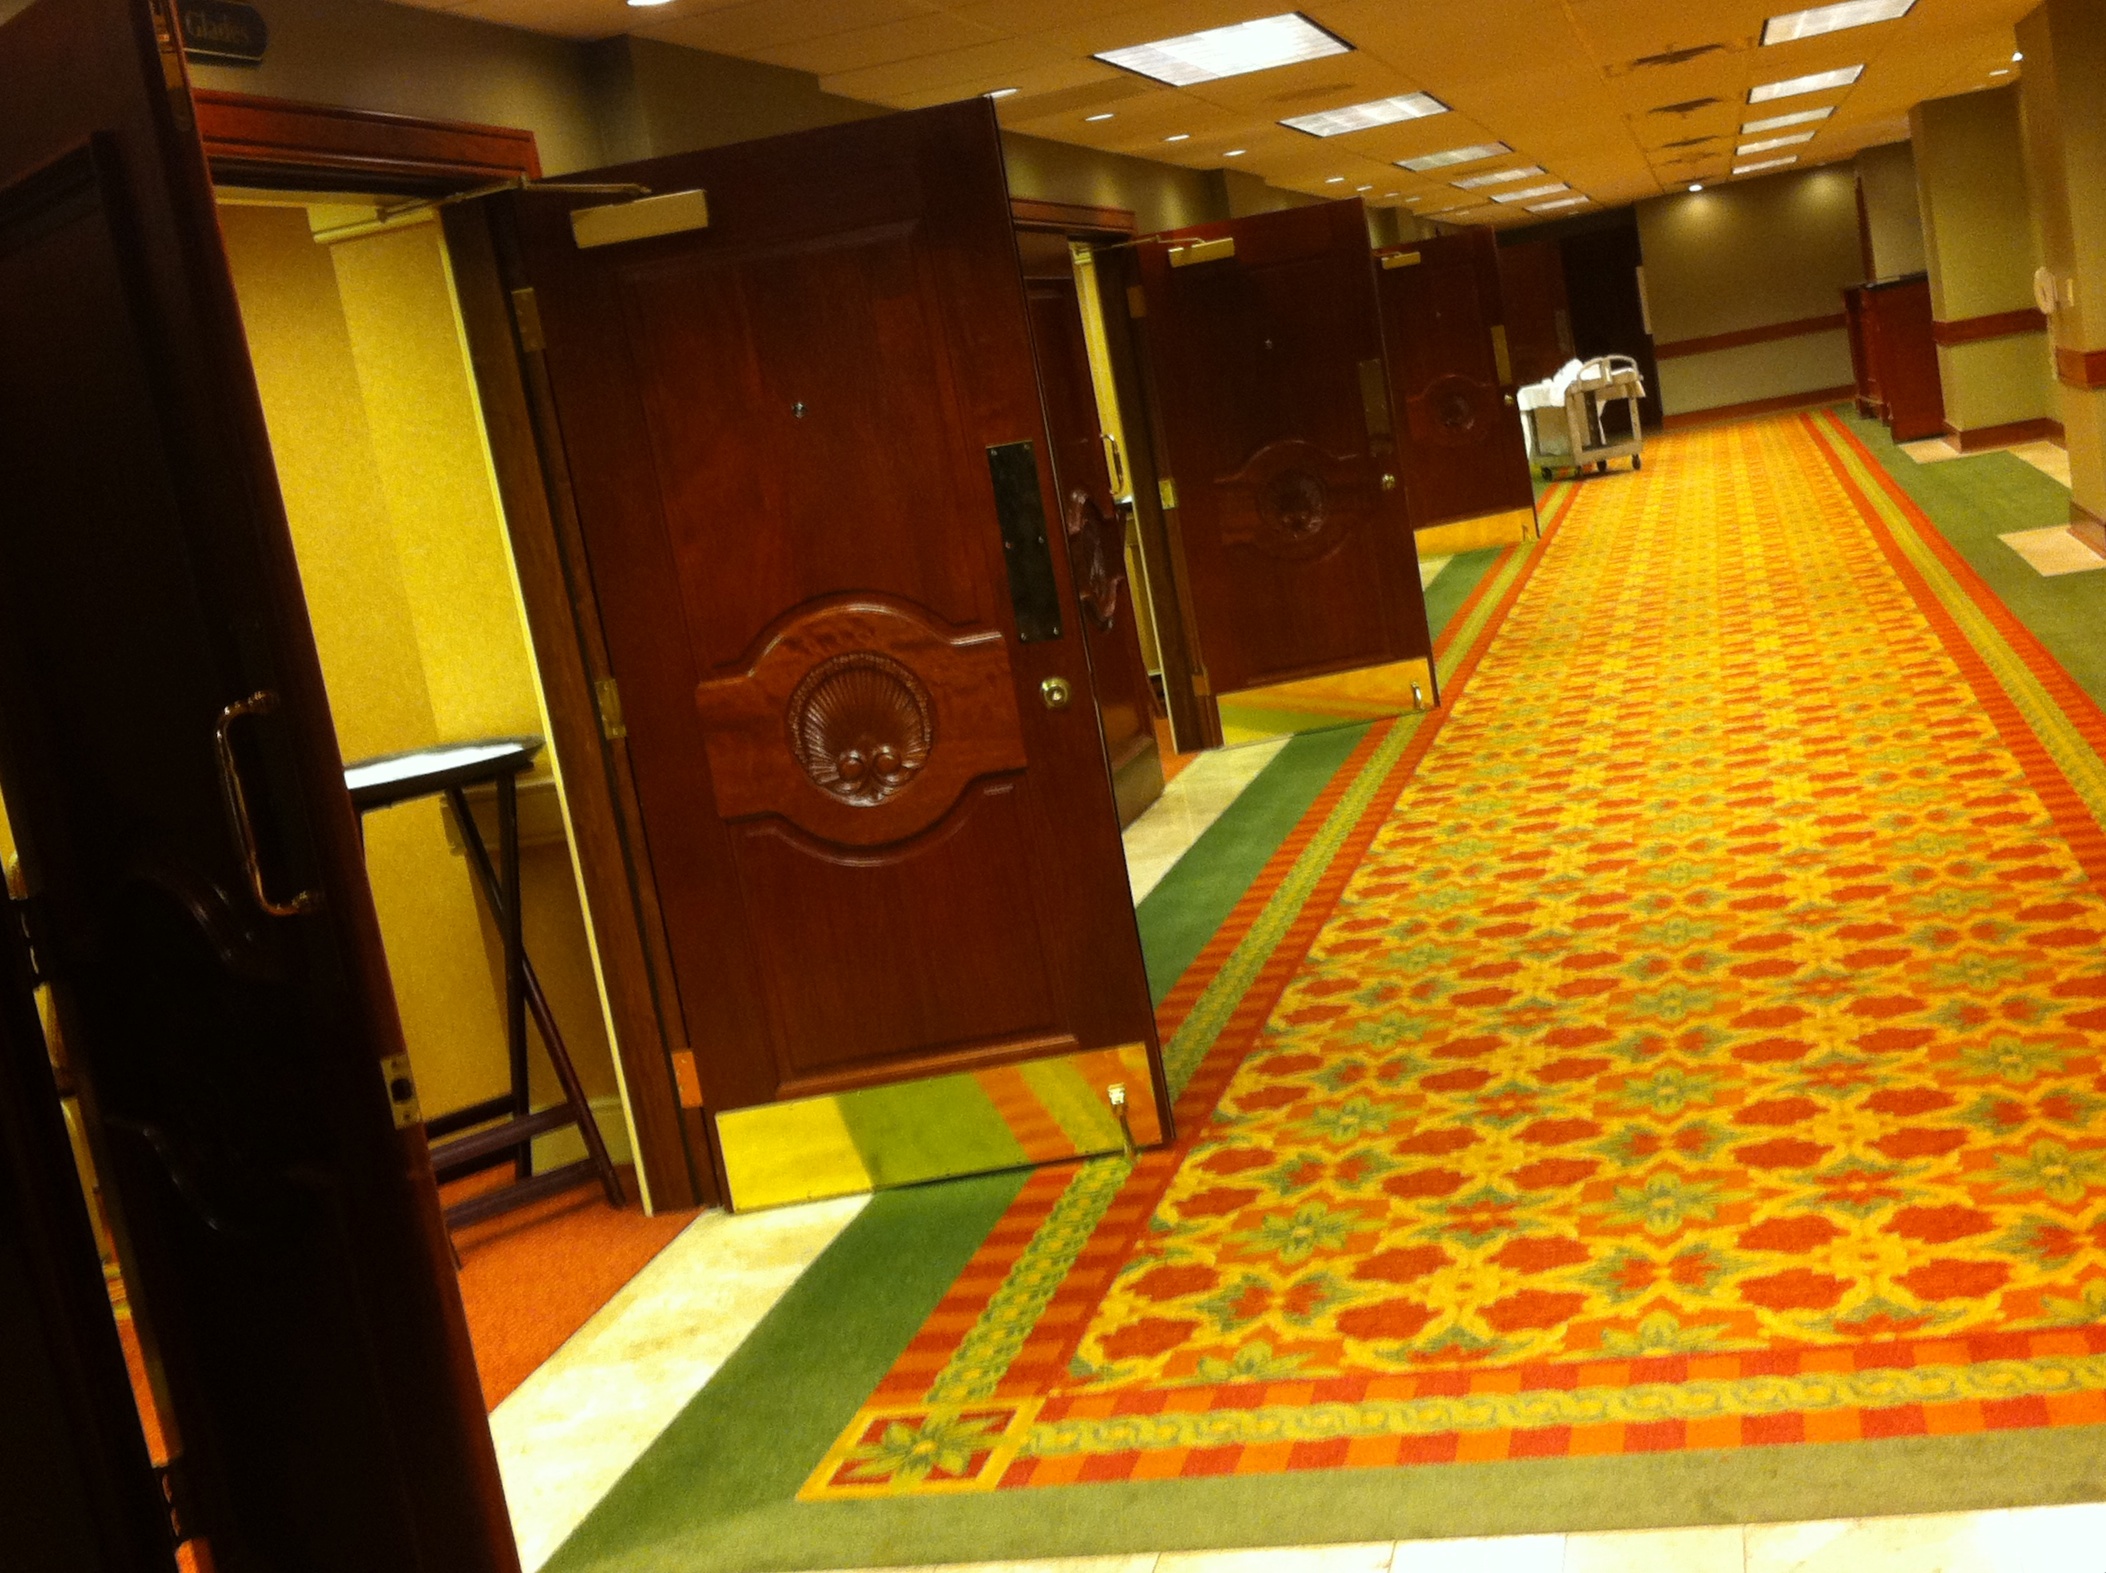
floor, room, interior design, flooring